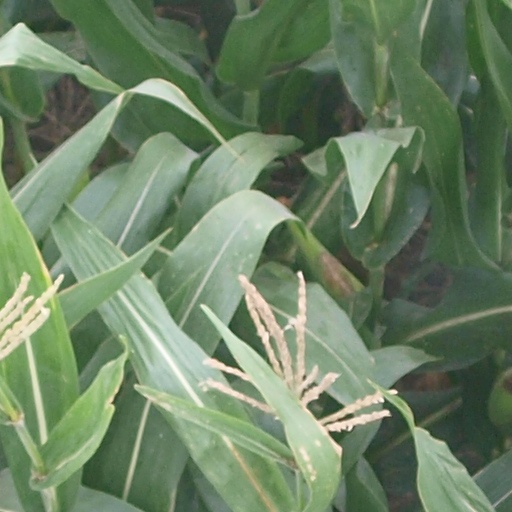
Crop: maize; corn